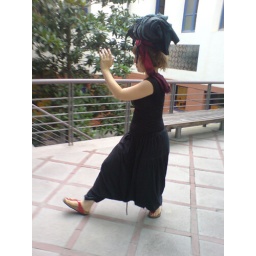
abtffn8aaa.wordpress.com/, My feet in the sky of Bilbao and my head in San Francisco street